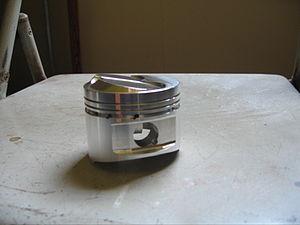
Piston de Nissan
En mécanique, un piston est une pièce rigide de section généralement circulaire coulissant dans un cylindre de forme complémentaire. Le déplacement du piston entraîne une variation de volume de la chambre, partie située au-dessus du piston, entre celui-ci et le cylindre. Un piston permet la conversion d'une pression en un travail, ou réciproquement.